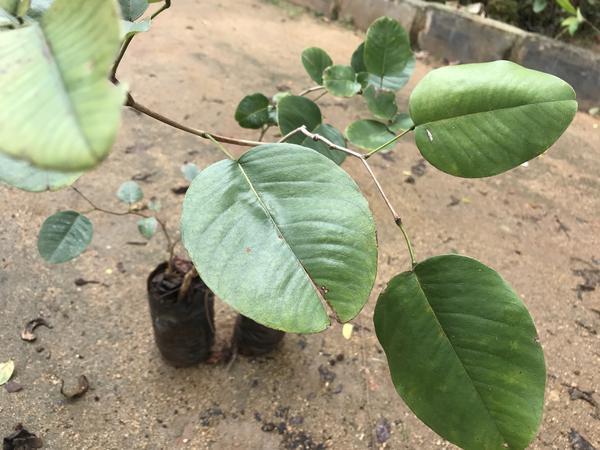
Plant: Raktachandini